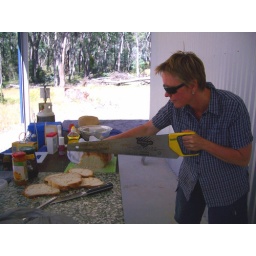
Jules is great at building stuff.. and she's a bit of a whiz in the kitchen too!!